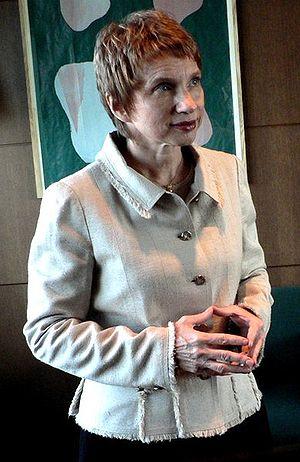
Le Mouvement des entreprises de France est une organisation patronale fondée en 1998, représentant des entreprises françaises.